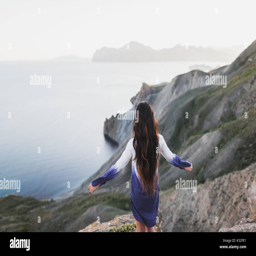
woman standing on a cliff with a stunning view of sea coast with background of the hills and mountains .